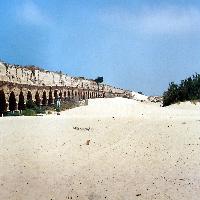
Weather: sun or clear